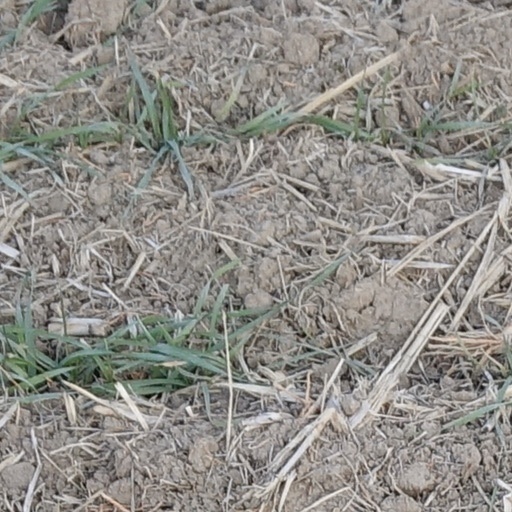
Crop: wheat